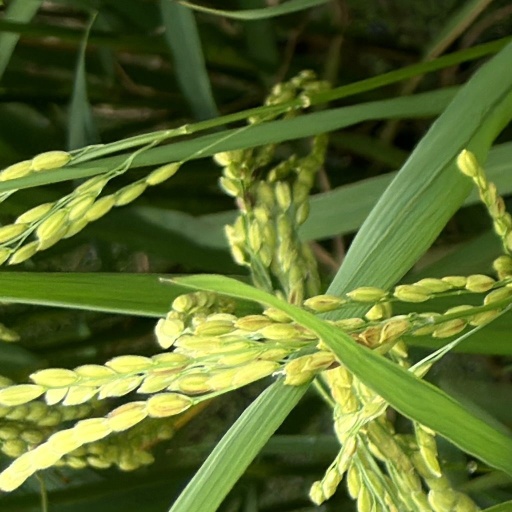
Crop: rice